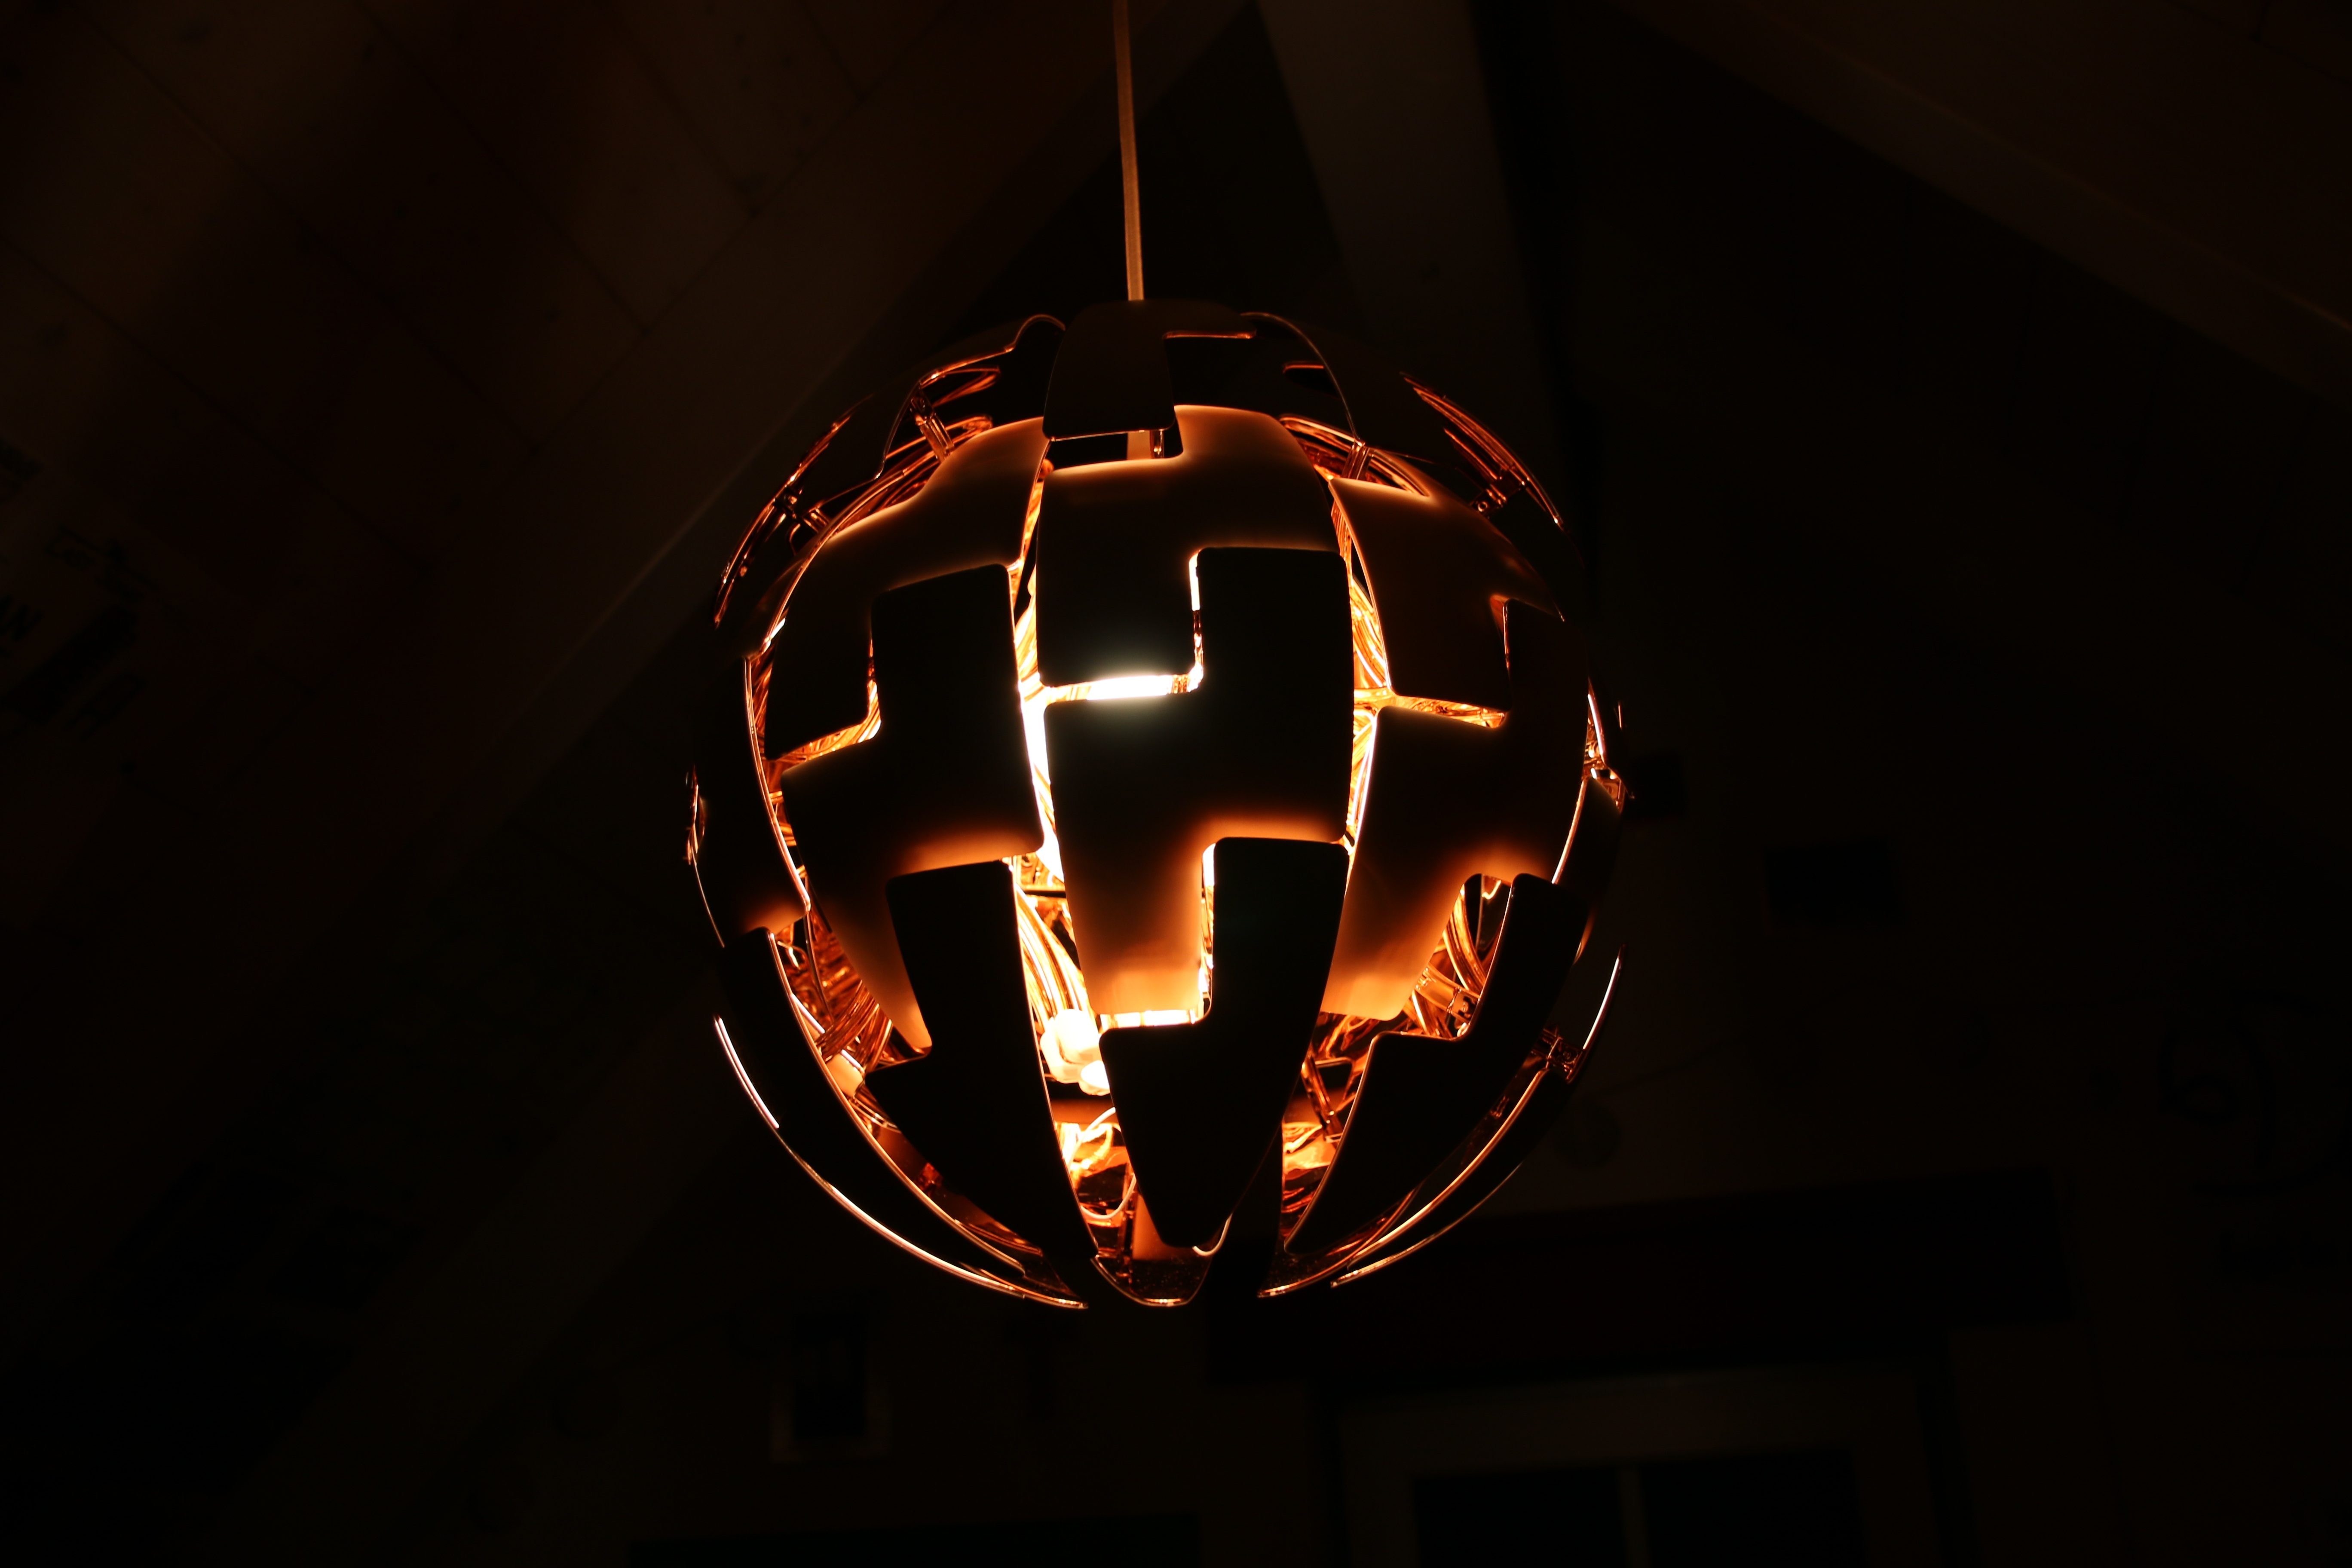
light, night, house, interior, home, red, darkness, lamp, black, room, lighting, decor, modern, modern interior, circle, interior design, living, design, copper, light fixture, new, ikea, incandescent light bulb